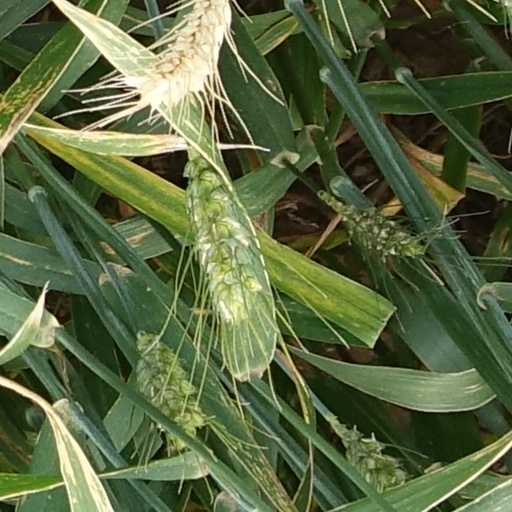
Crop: wheat